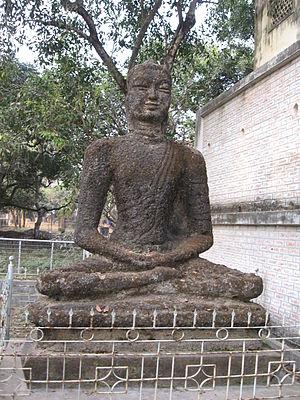
Cet article recense les sites inscrits au patrimoine mondial en Inde.